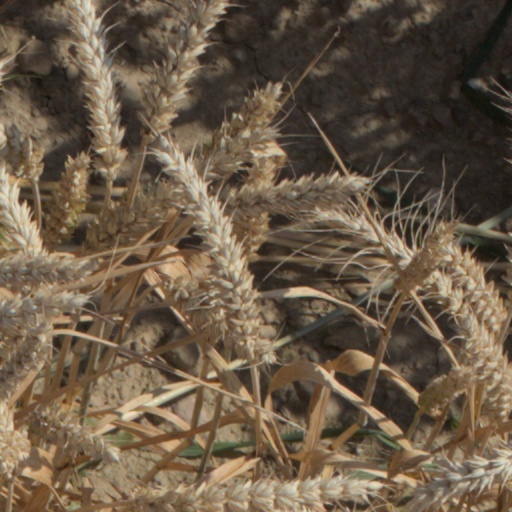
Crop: wheat